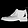
Label: Ankle boot